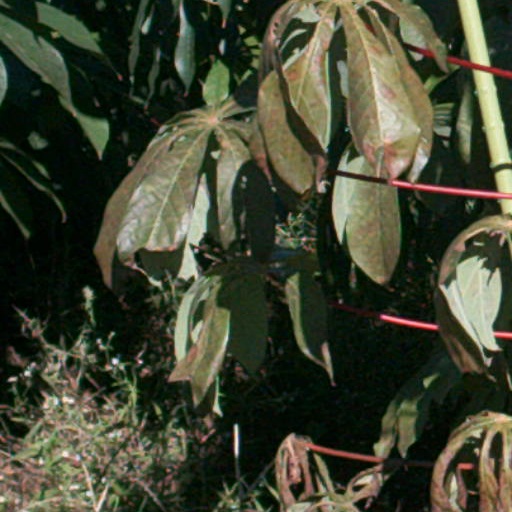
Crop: cassava